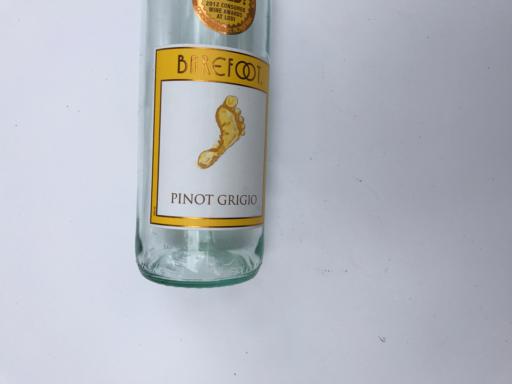
Label: glass